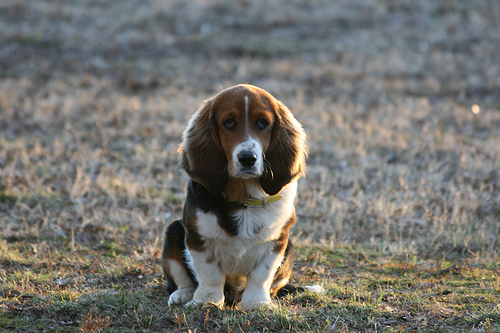
Animal: dog
Breed: basset_hound